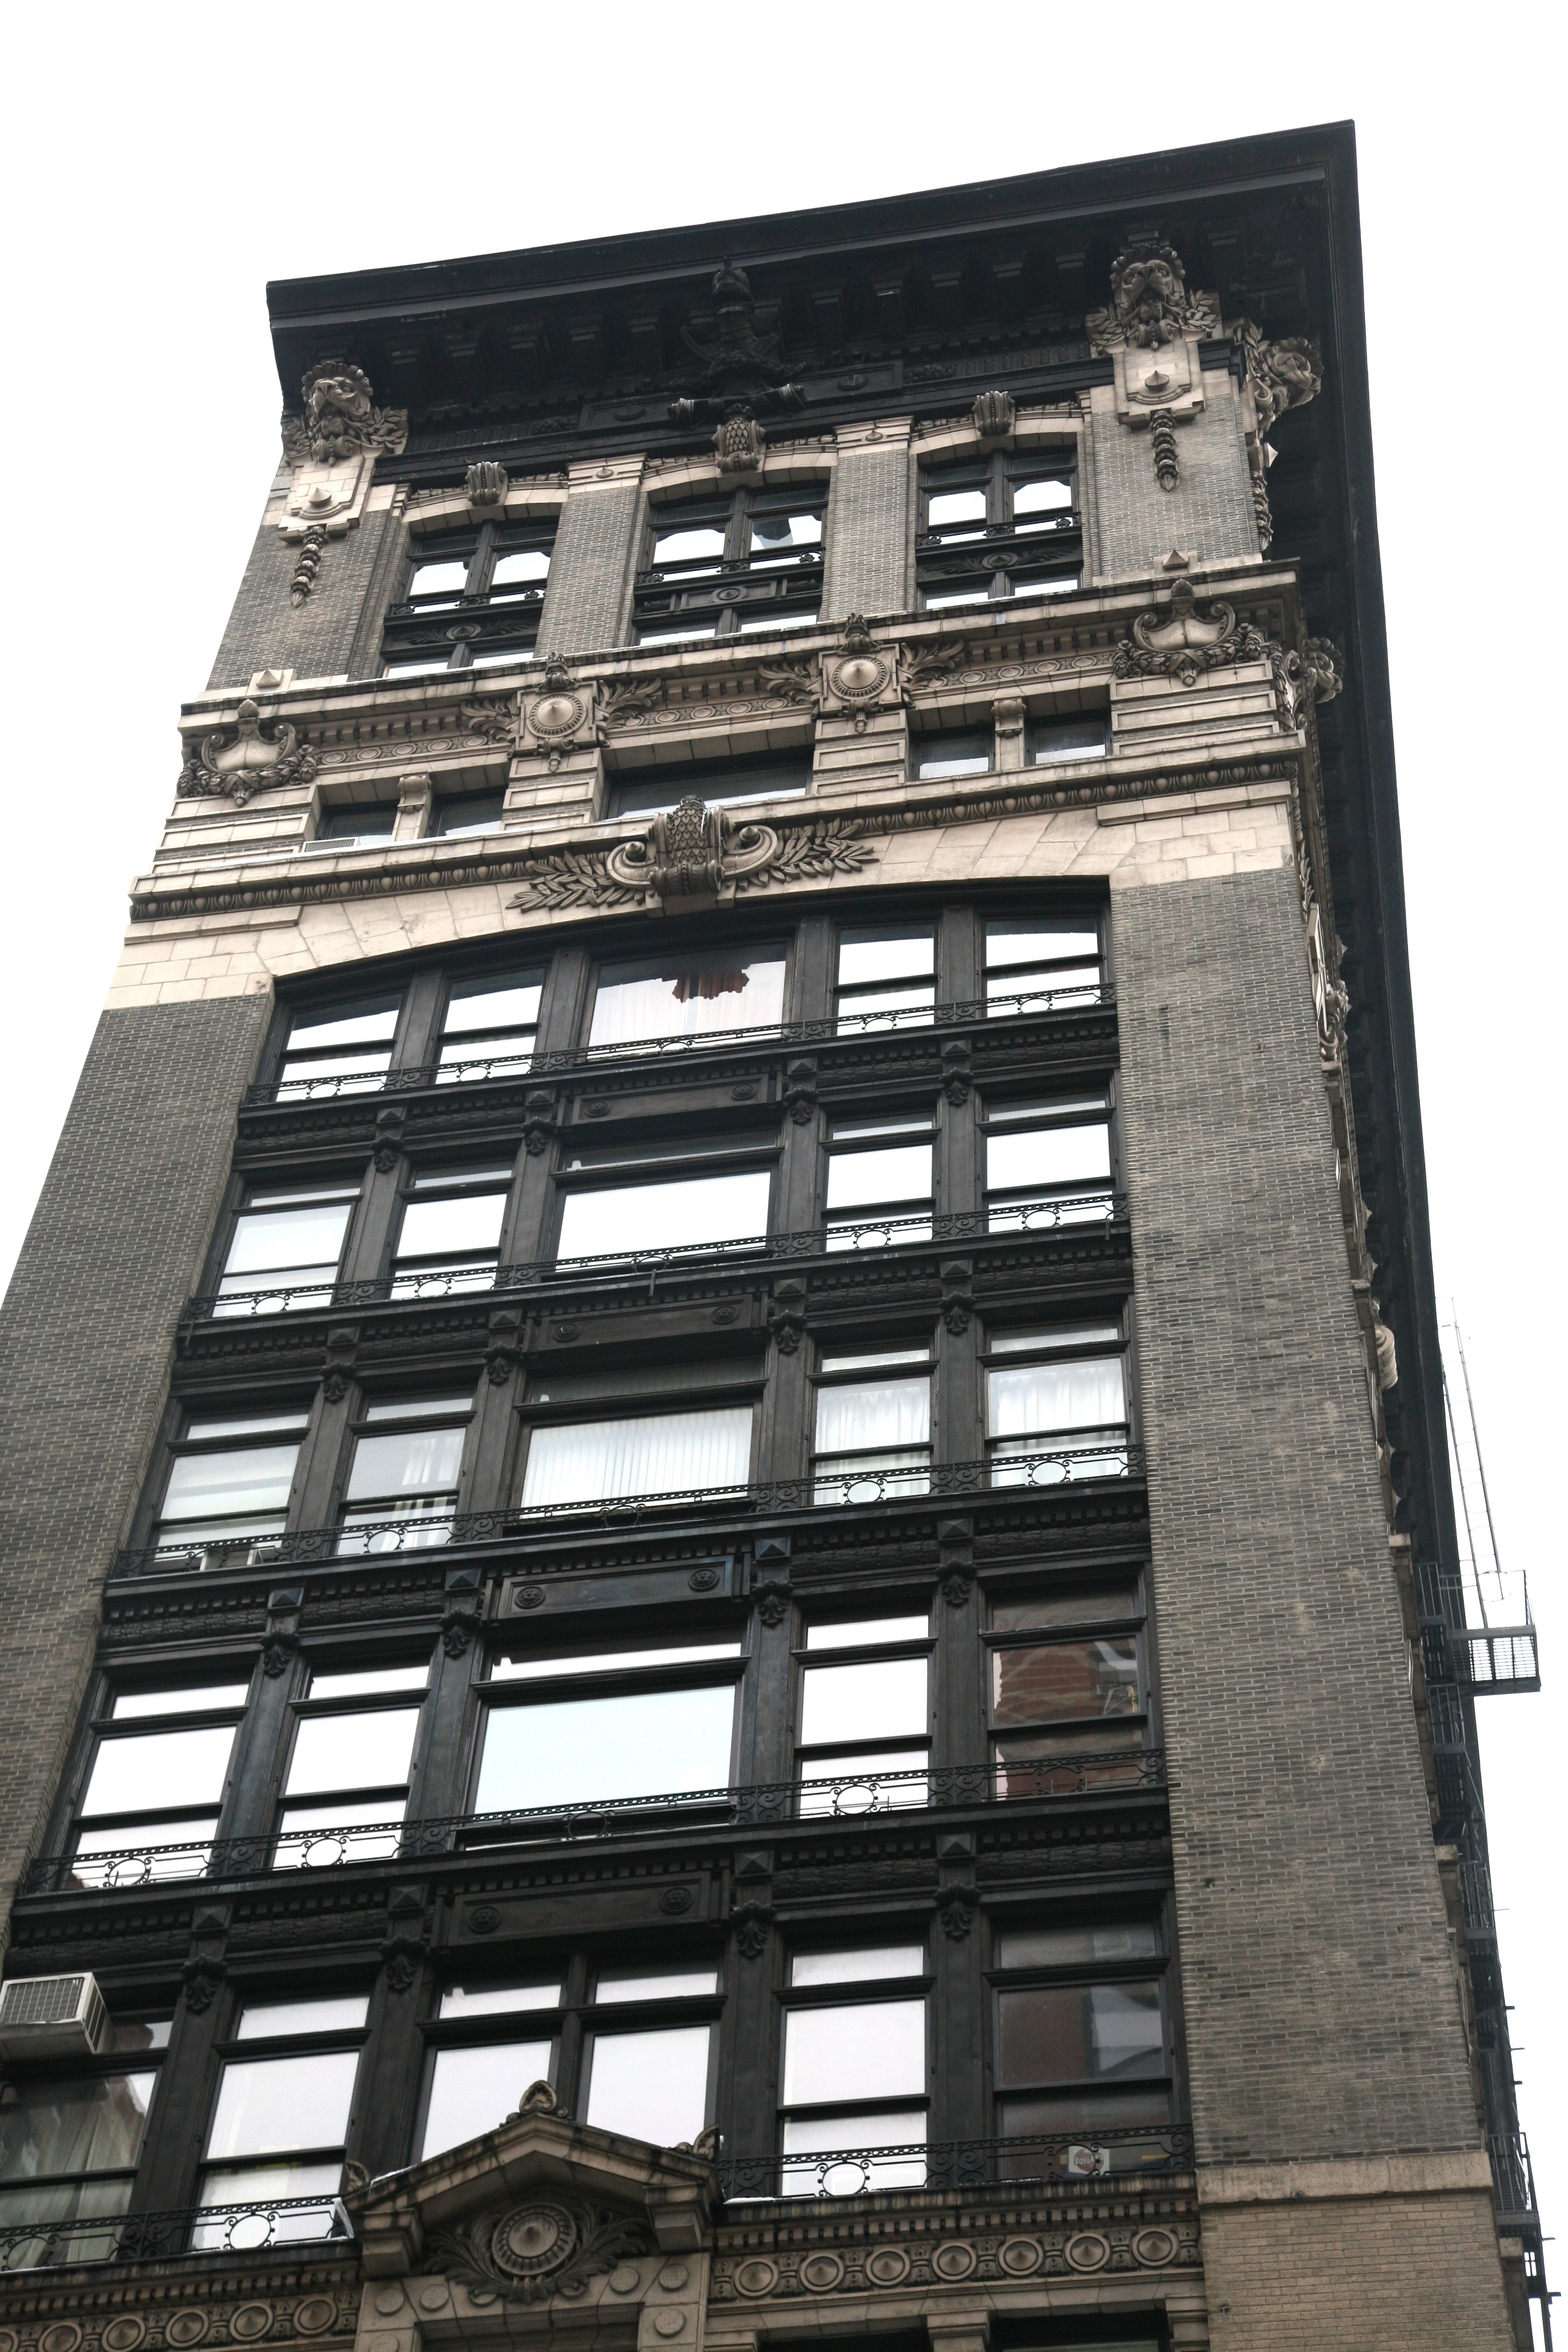
architecture, structure, skyscraper, manhattan, tower, nyc, facade, tower block, newyork, newyorkcity, ny, urbanlandscape, brutalist architecture